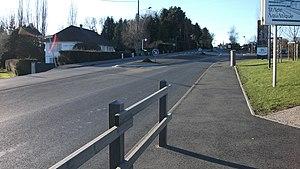
Route départementale 2209, anciennement route nationale 209, à Bellerive-sur-Allier, en direction de Gannat, à proximité du Stade Aquatique. Un aménagement spécifique a été réalisé en 2010 (réfection de la chaussée et passage piétons avec surfaces podotactiles) et une séparation plus accentuée des deux voies de circulation.
Dans l'agglomération de Vichy, le stade aquatique est un équipement sportif, habilité pour la pratique de la natation, situé sur la commune de Bellerive-sur-Allier, dans le département de l'Allier en région Auvergne-Rhône-Alpes. Géré à l'origine par la communauté d'agglomération de Vichy Val d'Allier, puis par Vichy Communauté, il est ouvert au public depuis le 21 mars 2008.
Actuellement, la route nationale 209, ou RN 209, est une route nationale française reliant Creuzier-le-Neuf à Varennes-sur-Allier. Cette route, antenne de la route nationale 9 et ayant pour origine Gannat, a été créée par la réforme de 1972 afin de mieux relier Vichy et son agglomération au reste du réseau routier national.